Ulrika Eleonora of Sweden

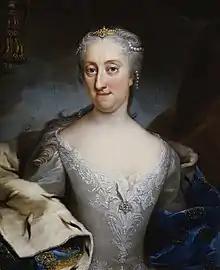
Portrait by Martin van Meytens, 1730

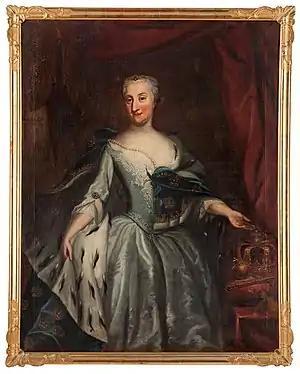
Georg Engelhard Schröder – Ulrika Eleonora, Queen of Sweden

On 5 December 1718, Ulrika Eleonora received the news of the death of her brother, Charles XII. It has never been claimed that she had any advance knowledge of the purported involvement of her husband's aide André Sicre, but she did immediately declare herself monarch in Uddevalla by stating that she had inherited the throne. The council was taken by surprise and did not contest this. She took control over the affairs of state and had Georg Heinrich von Görtz and his followers removed from power. The "Hesse Party" secured Ulrika Eleonora's succession to the throne. They gained the support of the Riksdag opposition, who wanted to end the absolute monarchy established in 1680 and reinstate parliamentary rule. On 15 December 1718, she declared that though she had inherited the throne, she did not intend to keep the Carolinian absolutism but agreed to reinstate the older system. The war council was determined to abolish absolutism and the right to inherit the throne, but was willing to acknowledge her as an elected monarch. Their opinion was supported by the majority of the Assembly of the Estates. Ulrika Eleonora was forced into agreeing to abolish absolute monarchy and the right to inherit the throne, both for her and for her contestant, her nephew Charles Frederick, Duke of Holstein-Gottorp. After having agreed to sign the new constitution as monarch, she was elected queen on 23 January 1719. On 19 February she signed the Instrument of Government (1719), thereby securing the support of the Estates not to give the throne to her nephew and competitor. She was crowned in Uppsala Cathedral 17 March 1719 and made her formal entrance into Stockholm as monarch on 11 April that same year. During the ceremonies in Stockholm, she received the Estates, who passed the throne in procession. On this occasion, she demonstrated that she knew who her followers were. When she received the nobility, she only allowed their representatives to kiss her hand with her glove on, while the other representatives were allowed to kiss her hand without the glove. Ulrika Eleonora never made the traditional journey through the country, the "Eriksgata", on her own. Instead, she made it with Frederick in 1722, after his coronation.